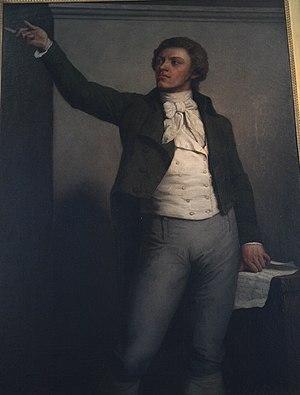
Antoine Barnave par Firmin Gautier, 1868